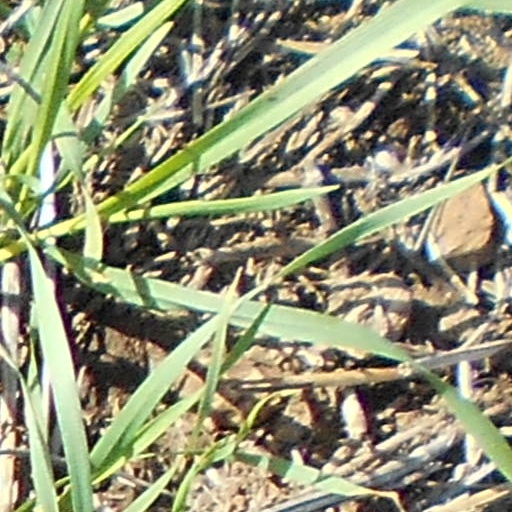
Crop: wheat